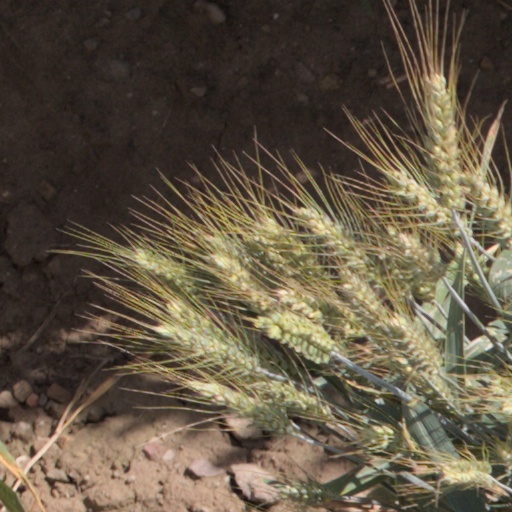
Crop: wheat